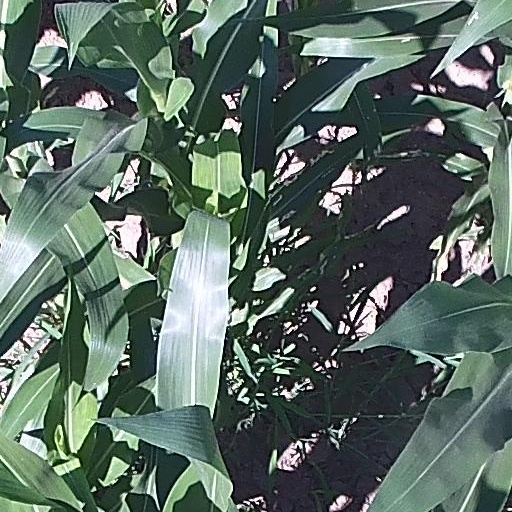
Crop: maize; corn